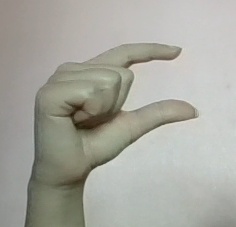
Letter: dal